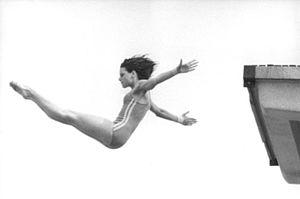
Martina Jäschke est une plongeuse est-allemande née le 6 mai 1960 à Mersebourg.